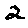
Label: 2